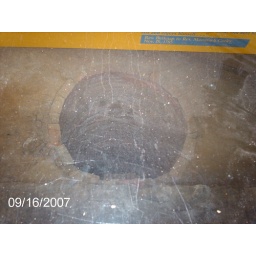
Excavation of the ground around Ben Franklin's house